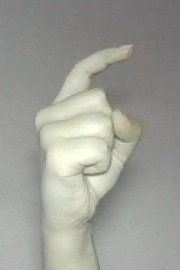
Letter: ra